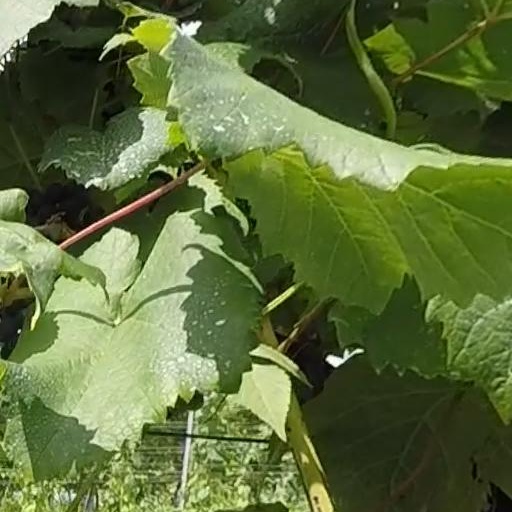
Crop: grape